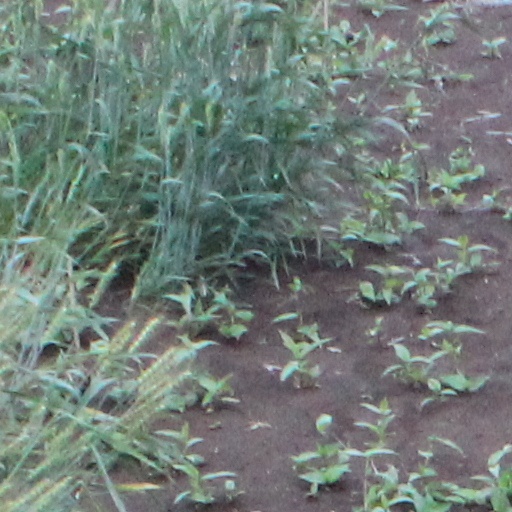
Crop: wheat